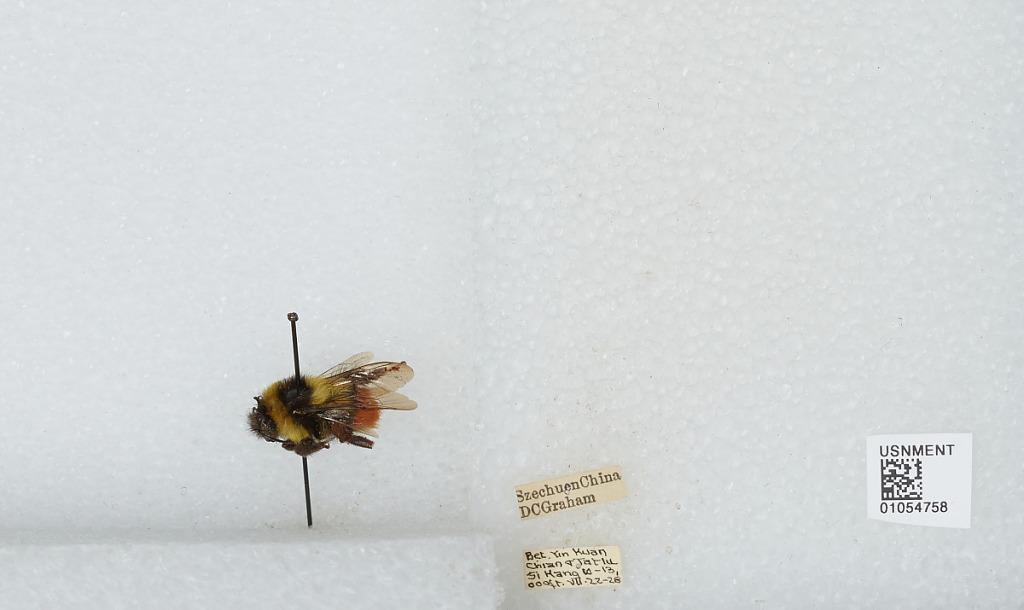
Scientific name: Bombus sp.
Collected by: D. Graham
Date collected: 1928-7-22
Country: China
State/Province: Sichuan
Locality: Between Yin Kuan Chian and Tat lu Si Kang